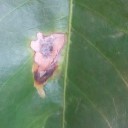
Label: Miner